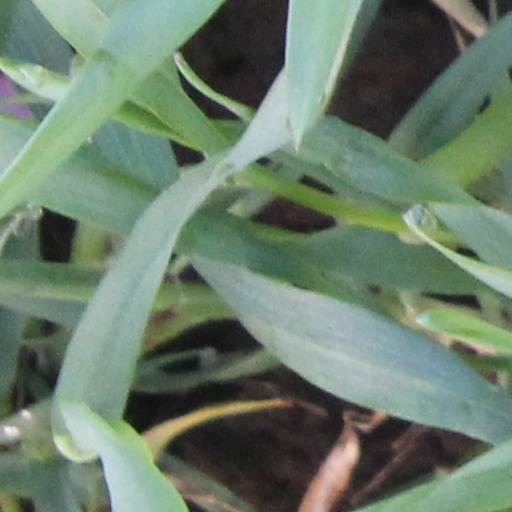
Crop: wheat